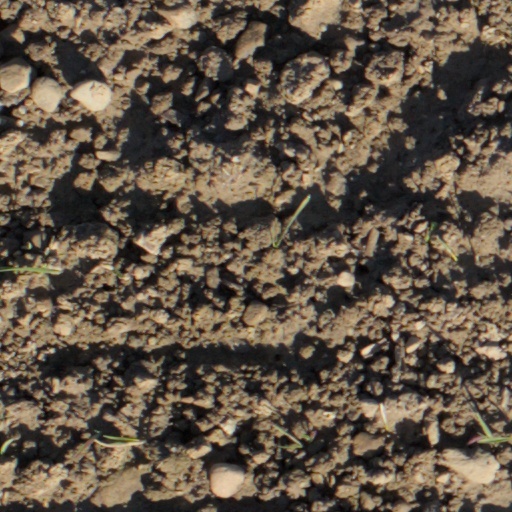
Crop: wheat